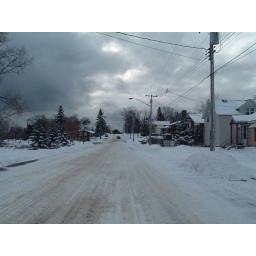
A street by our house